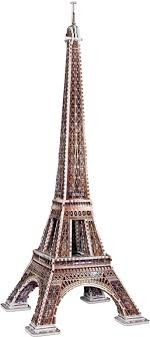
Landmark: Eiffel Tower